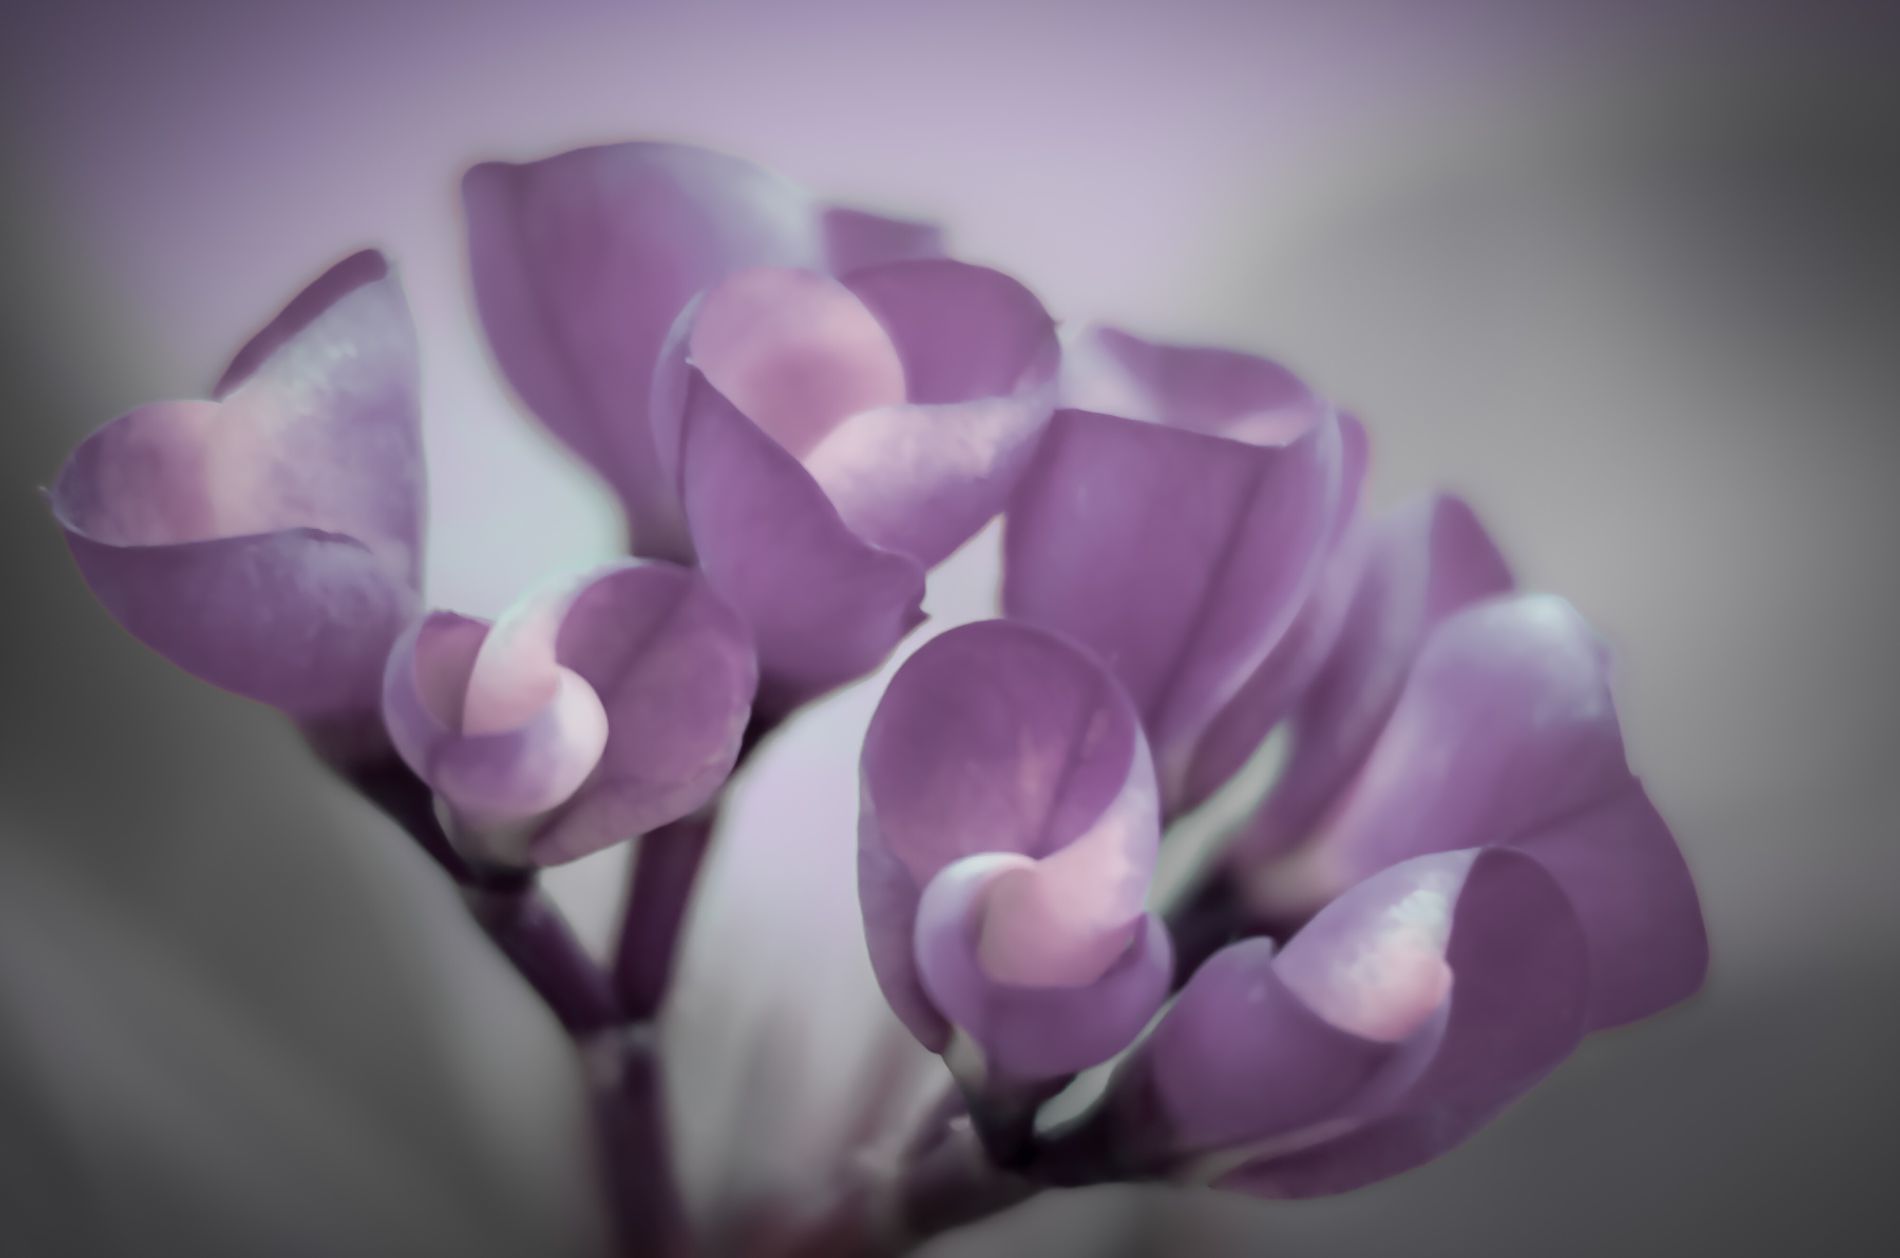
purple flower
A close-up of delicate purple petals with soft white edges, set against a blurred gradient background.
A close-up of a flowering plant in dreamy soft focus. The curves and texture of its petals stand out in the image. The image gives off a serene impression, thanks to the muted purple and gray color scheme, with a touch of tranquility and elegance.
Labels: Flower, Petal, Plant, Geranium, Purple, Lilac, Crocus, Orchid, Iris, Flower Arrangement, Flower Bouquet, Bud, Sprout, Stem, Blur Background
Camera: NIKON CORPORATION NIKON D7000
Lens: AF-S Nikkor 50mm f/1.8G
Aperture: F1.8
Exposure: 1/40 sec
ISO: 100
Focal length: 50